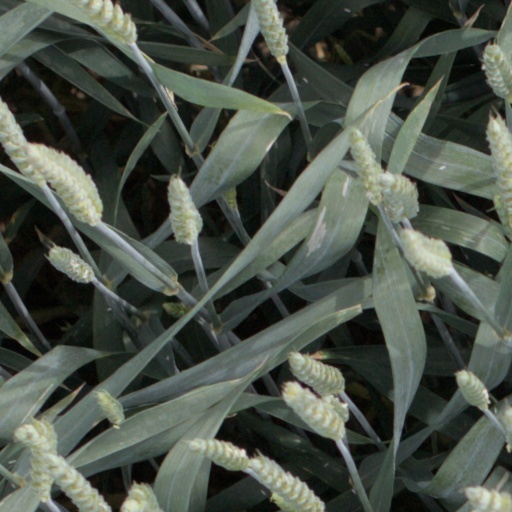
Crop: wheat